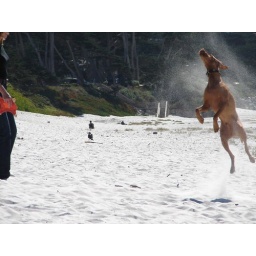
this woman would kick sand in the air and her dog would jump for it. every time. it was awesome.